Merryfield Hall

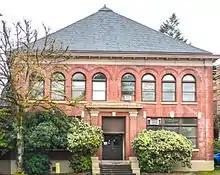
The building's exterior in 2017

Merryfield Hall is a building located at 1600 Southwest Monroe Avenue on the Oregon State University campus in Corvallis, Oregon, United States.